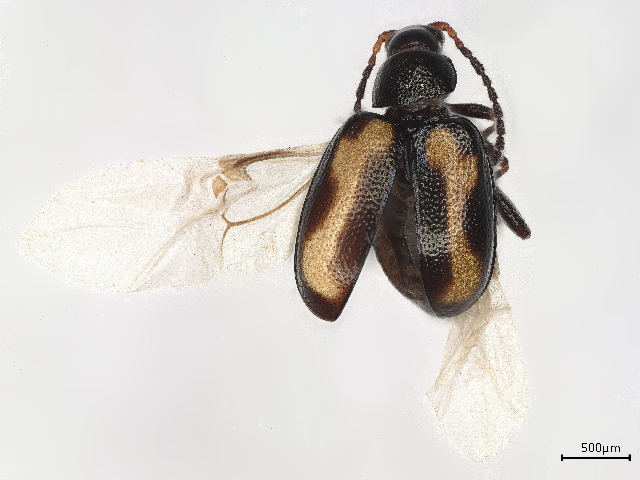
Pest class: striped_flea_beetle